Snowball Earth

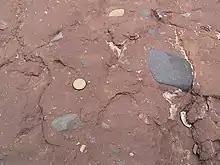
Elatina Fm diamictite below Ediacaran GSSP site in the Flinders Ranges NP, South Australia. A$1 coin for scale.

Sedimentary rocks that are deposited by glaciers have distinctive features that enable their identification. Long before the advent of the snowball Earth hypothesis, many Neoproterozoic sediments had been interpreted as having a glacial origin, including some apparently at tropical latitudes at the time of their deposition. However, many sedimentary features traditionally associated with glaciers can also be formed by other means. Thus the glacial origin of many of the key occurrences for snowball Earth has been contested.